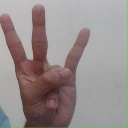
अक्षर: क्ष